City on the Edge of Forever (South Park)

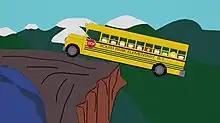
Screenshot from the episode. In the episode's plot, all of the kids are trapped on the bus resembling a 1970 International S-Series, which is stuck on the edge of a cliff.

"City on the Edge of Forever" (also known as "Flashbacks") is the seventh episode of the second season of the American animated television series "South Park". The 20th episode of the series overall, it originally aired on Comedy Central in the United States on June 17, 1998. The episode was written by series co-creator Trey Parker, along with Nancy M. Pimental, and directed by Parker. It guest stars Henry Winkler, Jay Leno, and Brent Musburger. In the episode, the boys reminisce about past experiences as their school bus is left teetering on the edge of a cliff. Ms. Crabtree leaves to seek help, but forgets about the children when she meets a truck driver named Marcus, and pursues a career as a stand-up comedian.